Paromita Vohra

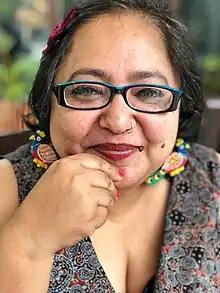

Paromita Vohra is an Indian filmmaker and writer. She is known for her documentaries on subjects such as urban life, desire, pop culture and gender. She has also written the screenplay of the award-winning feature film "Khamosh Pani". Her film production company Parodevi Pictures is based in Mumbai. She writes a column "Paro-normal Activity" for the Sunday Mid-day and also wrote a weekly column for Mumbai Mirror.